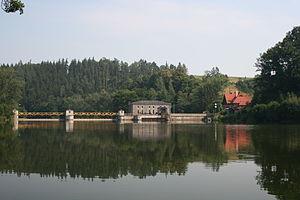
Wrzeszczyn est une localité polonaise de la gmina de Jeżów Sudecki, située dans le powiat de Jelenia Góra en voïvodie de Basse-Silésie.